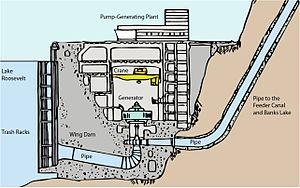
Le barrage Grand Coulee est un barrage hydroélectrique de type poids sur la rivière Columbia, dans l'État de Washington, aux États-Unis destiné à produire de l'électricité et à permettre l'irrigation. Construit entre 1933 et 1942, il ne possédait à l'origine que deux centrales électriques produisant 2 280 MW. En 1974, l'installation d'une troisième centrale porte la puissance à 6 500 MW faisant de ce barrage le plus puissant des États-Unis et l'une des plus grandes structures en béton au monde.